Oneness Pentecostalism

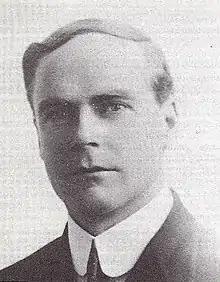
William Howard Durham, the initiator of Finished Work Pentecostalism whose Christ-centered theology laid the groundwork for the later emergence of Oneness Pentecostalism

The emergence of Oneness Pentecostalism as a distinct movement can be traced to the doctrinal split between Finished Work Pentecostalism and Holiness Pentecostalism, known as the "Finished Work" controversy. The controversy arose from a sermon by William Howard Durham titled "The Finished Work of Calvary". In this message, Durham rejected the doctrine of entire sanctification as a separate and subsequent experience to justification, asserting instead that both were accomplished simultaneously at conversion. He grounded his teaching in the belief that the crucifixion of Jesus constituted a "finished work," rendering unnecessary any additional second work of grace. Durham emphasized that Jesus functioned as both sanctifier and baptizer with the Holy Spirit, with all spiritual benefits flowing from the completed work at Calvary through identification with him. Although Durham died before the emergence of Oneness theology, this Christocentric emphasis picked up in the Finished Work Pentecostal movement would later influence theological frameworks within the Oneness Pentecostal movement, particularly its doctrine of the oneness of God.